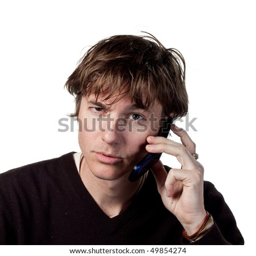
man is confused on the phone